Megalocoelacanthus

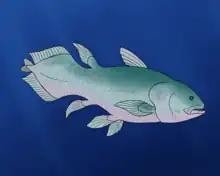
Life restoration

Megalocoelacanthus dobiei is an extinct species of giant latimeriid coelacanth lobe-finned fish which lived during the Lower Campanian epoch until possibly the early Maastrichtian in the Late Cretaceous period in Appalachia, the Western Interior Seaway and Mississippi Embayment. Its disarticulated remains have been recovered from the Eutaw Formation, Mooreville Chalk Formation, and Blufftown Formation of Alabama, Mississippi, and Georgia, and also from the Niobrara Formation of Kansas. Although no complete skeleton is known, careful examination of skeletal elements demonstrate it is closely related to the Jurassic-aged coelacanthid "Libys". The species is named for herpetologist James L. Dobie. It has been estimated to have been in length.